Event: Nepal Earthquake
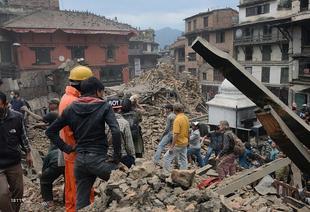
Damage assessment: damage